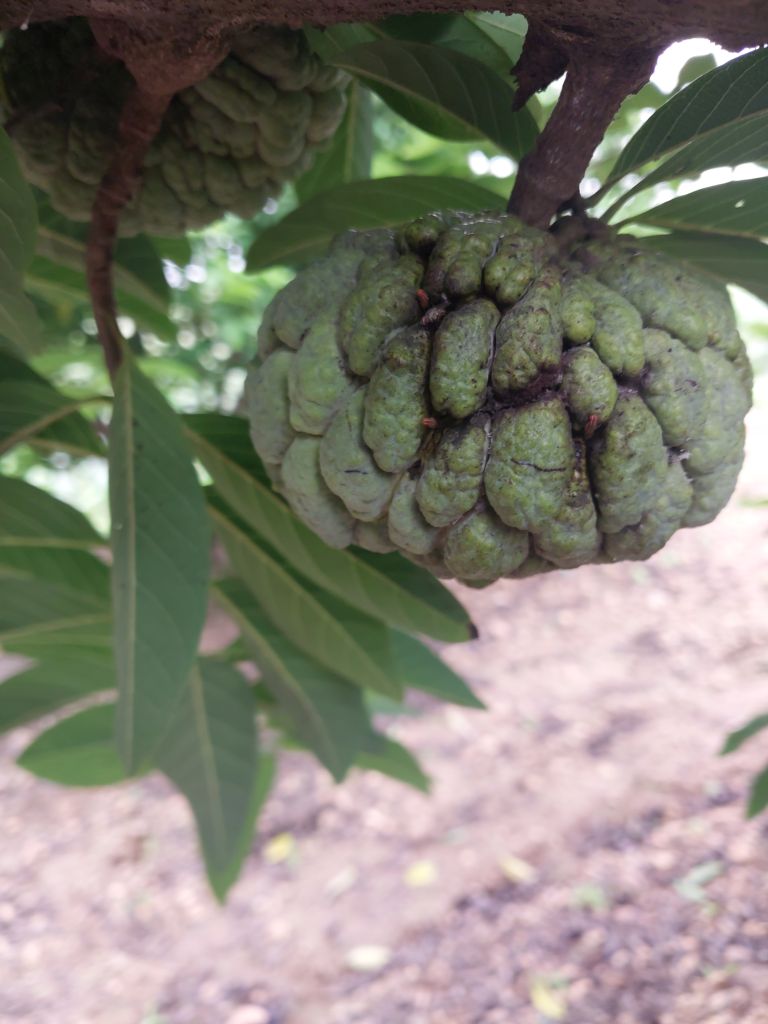
Disease label: Athracnose